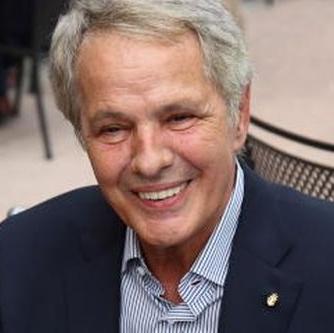
Age: 69